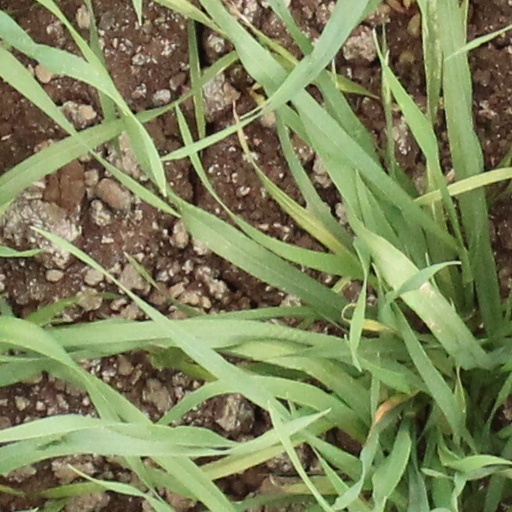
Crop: wheat